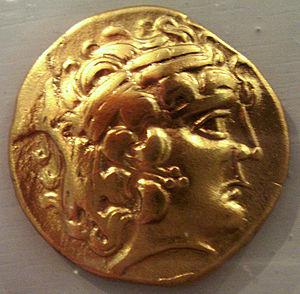
Cet article a pour vocation de servir d'index des peuples celtes ou à caractère celtique.